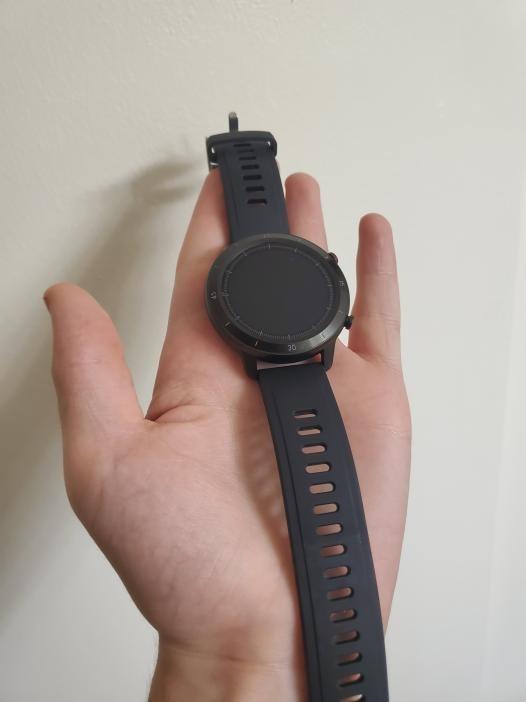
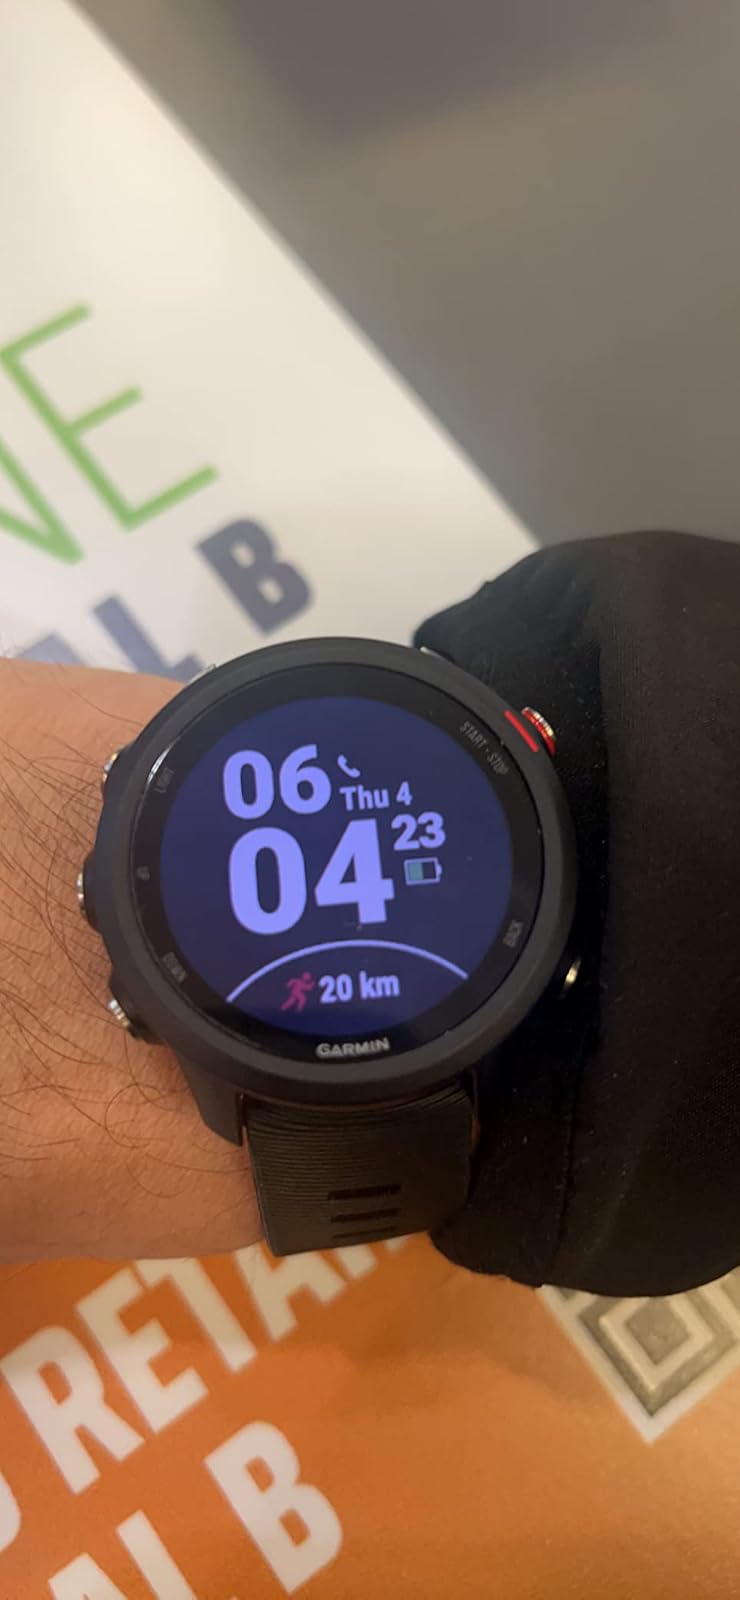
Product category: smartwatch
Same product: no